2015 Belgian Grand Prix

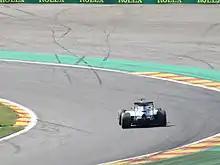
The new spoon shaped rear wing introduced on the Mercedes F1 W06 Hybrid

Scuderia Ferrari identified this race as their 900th Grand Prix participation. Driving for the Scuderia was Kimi Räikkönen, the most successful active driver at Spa, who extended his contract with the team for an additional year in the week prior to the race. Mercedes introduced a new low-downforce rear wing for Spa, featuring a spoon-shaped design, similar to that of the McLaren MP4-21 in . The aim was to find a balance between low-downforce for the long straights on the Spa circuit while at the same time retaining enough downforce for the more twisting second sector of the track. Red Bull on the other hand tested two different rear wings during Friday's free practice sessions. While Daniel Ricciardo ran with a very low-downforce wing, Daniil Kvyat tested a "more Spa-specific set-up", which was ultimately used by both drivers in qualifying and the race to prevent tyre degradation. McLaren came to Spa with a new specification power unit, aiming to reach the level of Ferrari's unit with the introduced changes. However, the team's racing director Éric Boullier warned that it might take until Singapore until the gains could be visible and expected a "difficult" Belgian Grand Prix. In suit with the new power unit the team introduced a new engine cover. Further updates to the McLaren MP4-30 included an "unprecedented" tray design for the front of the floor, as well as lower sidepods and a new position for the radiator that cools the electronic recovery system.